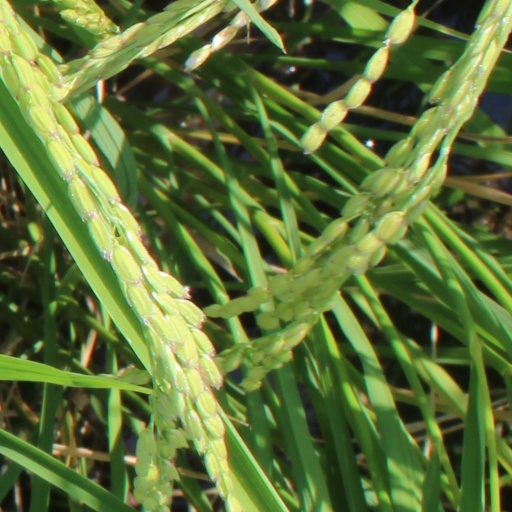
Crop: rice